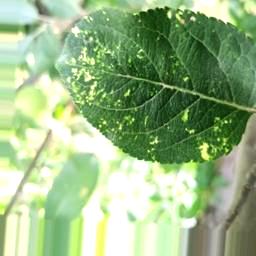
Label: Apple_Mosaic